Patrick Kujala

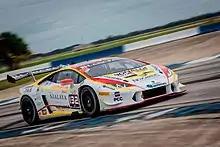
Kujala won the Lamborghini Super Trofeo Europe title in 2015 and 2016.

Kujala switched from single-seaters to GT racing in 2015, where he joined the Lamborghini Super Trofeo European Championship series with Bonaldi Motorsport. He won the title by winning eight of the ten races that year, ending with a final total of 129 points.